Green Bay Packers

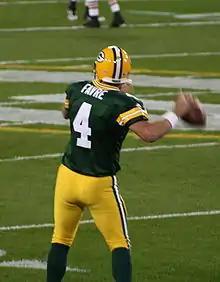
Packers great Brett Favre played for 16 years in Green Bay. He had his No. 4 jersey retired by the Packers in 2015.

The Packers' performance in the 1970s, 1980s, and early 1990s led to a shakeup, with Ron Wolf hired as general manager and given full control of the team's football operations to start the 1991 season.